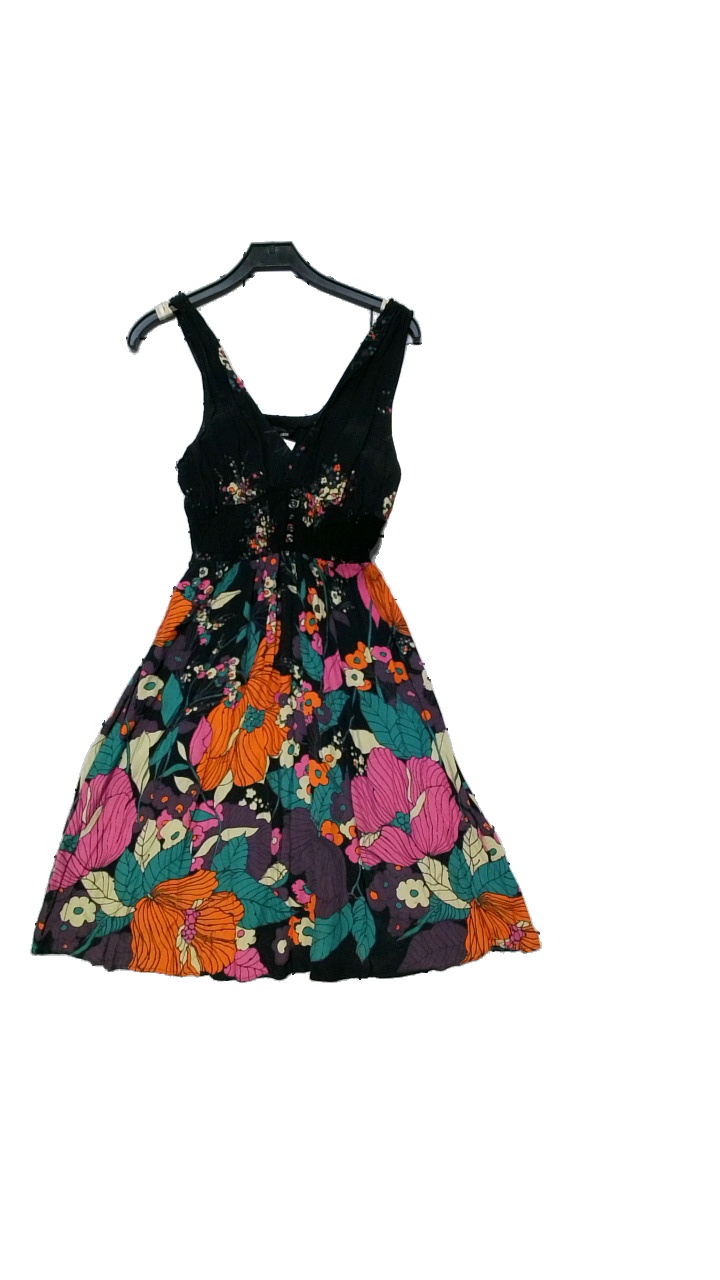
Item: Dress (Ladies)
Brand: H&m
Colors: Multicolor, Green, Black, Orange
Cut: Regular
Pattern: Floral print
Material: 100% viscose
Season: Summer
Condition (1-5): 4
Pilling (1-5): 5
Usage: Reuse
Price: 50-100